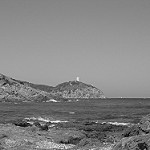
Label: B & W